Ninian Park

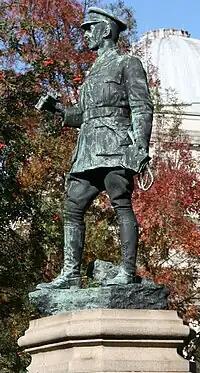
A statue of a figure in military attire

Following the founding of the club in 1899, Cardiff City F.C. (originally named Riverside A.F.C.) played their home matches at Sophia Gardens. The club was becoming increasingly popular with local people, but the facilities at Sophia Gardens were deemed inadequate for this growing support due to the lack of turnstiles or an enclosed pitch. The limitations meant the club was forced to turn down an invitation to join the newly formed Southern Football League Second Division in 1908. To capitalise on growing interest, Cardiff organised friendly matches against Crystal Palace, Bristol City and Middlesbrough that were held at Cardiff Arms Park and the Harlequins Ground, part of Cardiff High School. The attendances convinced club founder Bartley Wilson of the potential success of a professional football club in Cardiff, and he approached the Bute Estate, a large landholder within the city, about securing a plot of land to build a new ground at Leckwith Common.